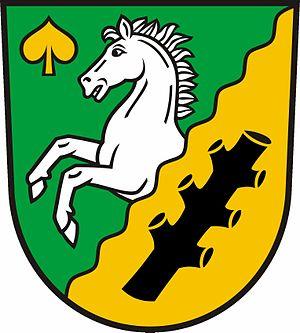
Löbnitz est une commune de Saxe, située dans l'arrondissement de Saxe-du-Nord, dans le district de Leipzig. Elle est formée du village Löbnitz et des anciennes communes Roitzschjora, Sausedlitz et Reibitz.